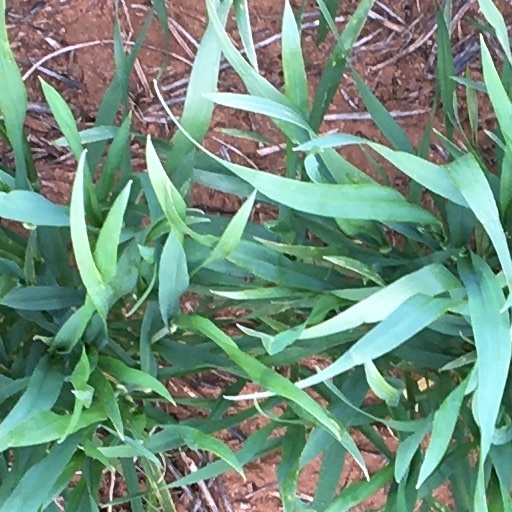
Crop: wheat